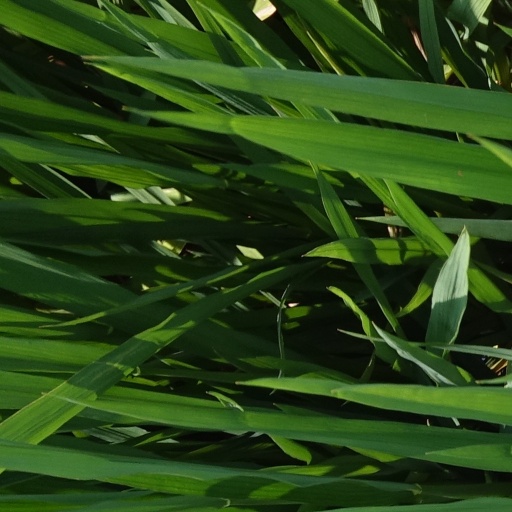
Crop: rice